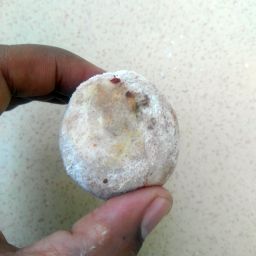
Fruit: Lime
Quality: Bad